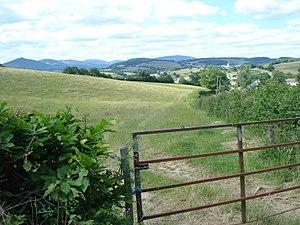
Millay est une commune française située dans le département de la Nièvre, en région Bourgogne-Franche-Comté.
La communauté de communes des Portes sud du Morvan est une ancienne communauté de communes française, située dans le département de la Nièvre et la région Bourgogne-Franche-Comté.
La communauté de communes Bazois Loire Morvan est une communauté de communes française, située dans le département de la Nièvre et la région Bourgogne-Franche-Comté.